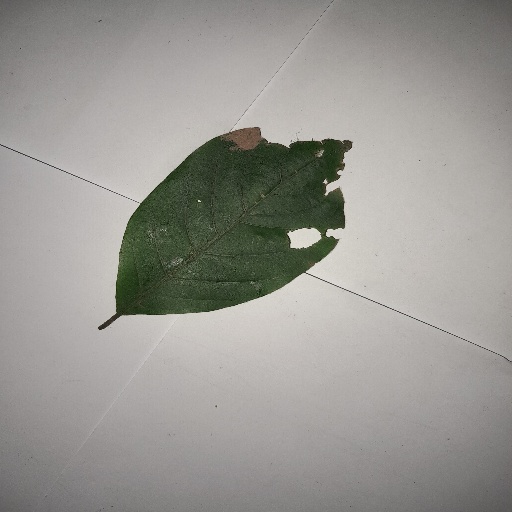
Species: HariTaki
Leaf condition: Bacterial Spot